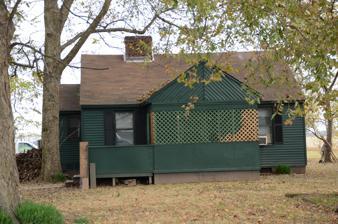
Building: Plum Bayou Homesteads
Country: United States of America
Year built: 1936
Historic district in Arkansas, United States United States historic place Plum Bayou Homesteads U.S. National Register of Historic Places U.S. Historic district Show map of Arkansas Show map of the United States Nearest city Pine Bluff, Arkansas Coordinates 34°25′52″N 92°3′21″W / 34.43111°N 92.05583°W / 34.43111; -92.05583 Area 5,307 acres (2,148 ha) Built 1936 ( 1936 ) NRHP reference No. 75000396 Added to NRHP June 5, 1975 The Plum Bayou Homesteads are a collection of Depression-era houses that were part of a planned community established by the federal Resettlement Administration .  The area, now roughly centered on the unincorporated community of Wright , north of Pine Bluff , had 180 farmsteads developed, each with a farmhouse built to one of several standard plans, and included community buildings that now form a core element of Wright. The district was listed on the National Register of Historic Places in 1975. See also National Register of Historic Places listings in Jefferson County, Arkansas References